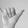
ASL letter: Y